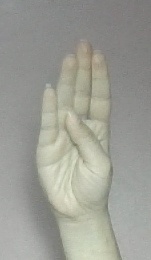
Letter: kaaf